Paithiyakkaran

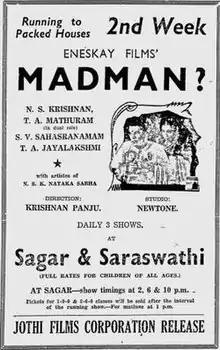
Poster

Payithiyakaran (English title: Madman?) is a 1947 Tamil-language film produced by and starring N. S. Krishnan. It was based on the play of the same name staged by Krishnan's drama troupe. It was the first film for Krishnan after his acquittal in the Lakshmikanthan murder case. M. G. Ramachandran played a supporting role in the film.